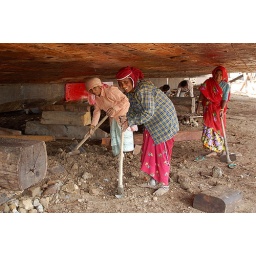
Women removing sand and gravel from underneath the hull to prepare the ship for sea.